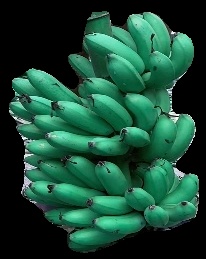
Variety: rasbale
Grade: grade1